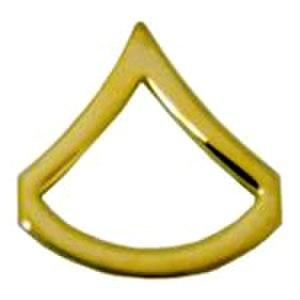
La police du Capitole des États-Unis est l'agence fédérale de police chargée de la protection du Congrès des États-Unis à Washington, D.C. mais également de ses représentants sur tout le territoire américain. Elle emploie environ 1 700 personnes en 2007.